NBCUniversal

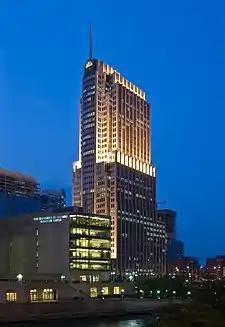
NBC Tower in Chicago, where the company's Midwest operations, along with WMAQ-TV are based out of.

In the early 1990s, NBC began its expansion throughout Europe by creating CNBC Europe and its long-time successful NBC Europe Superstation by broadcasting NBC Giga throughout Germany and the rest of the European Union. NBC Europe helped to develop the Leipzig-based Games Convention, the largest European video game exposition with more than 100,000 visitors each year.